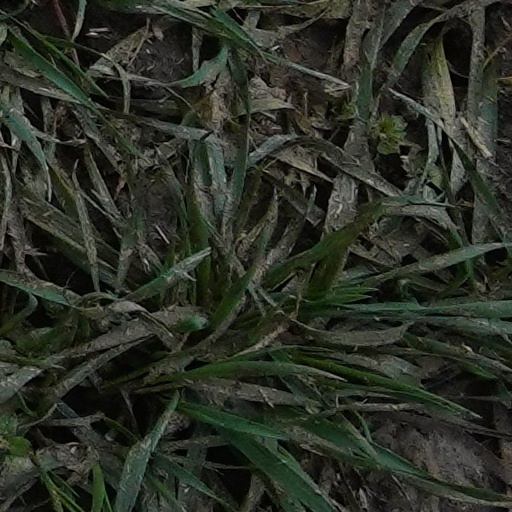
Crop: wheat